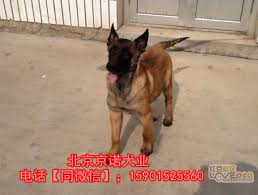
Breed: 233-n000071-malinois